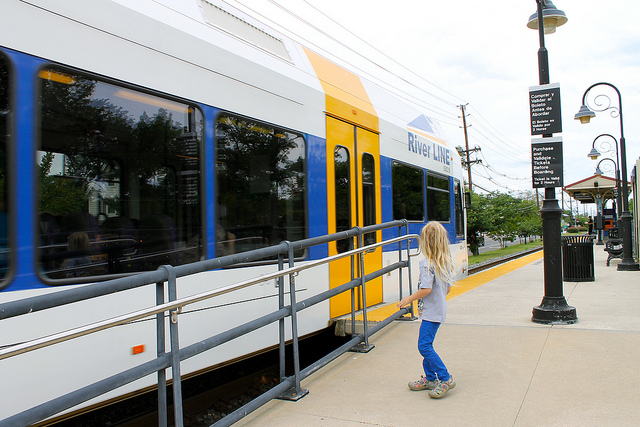
A blonde haired girl standing in front of a commuter train.

A girl standing on the platform watching a train pass by.

A girl on a platform next to a passenger train.

A girl standing on a platform by a passenger train.

A girl waiting to get on the transit train.